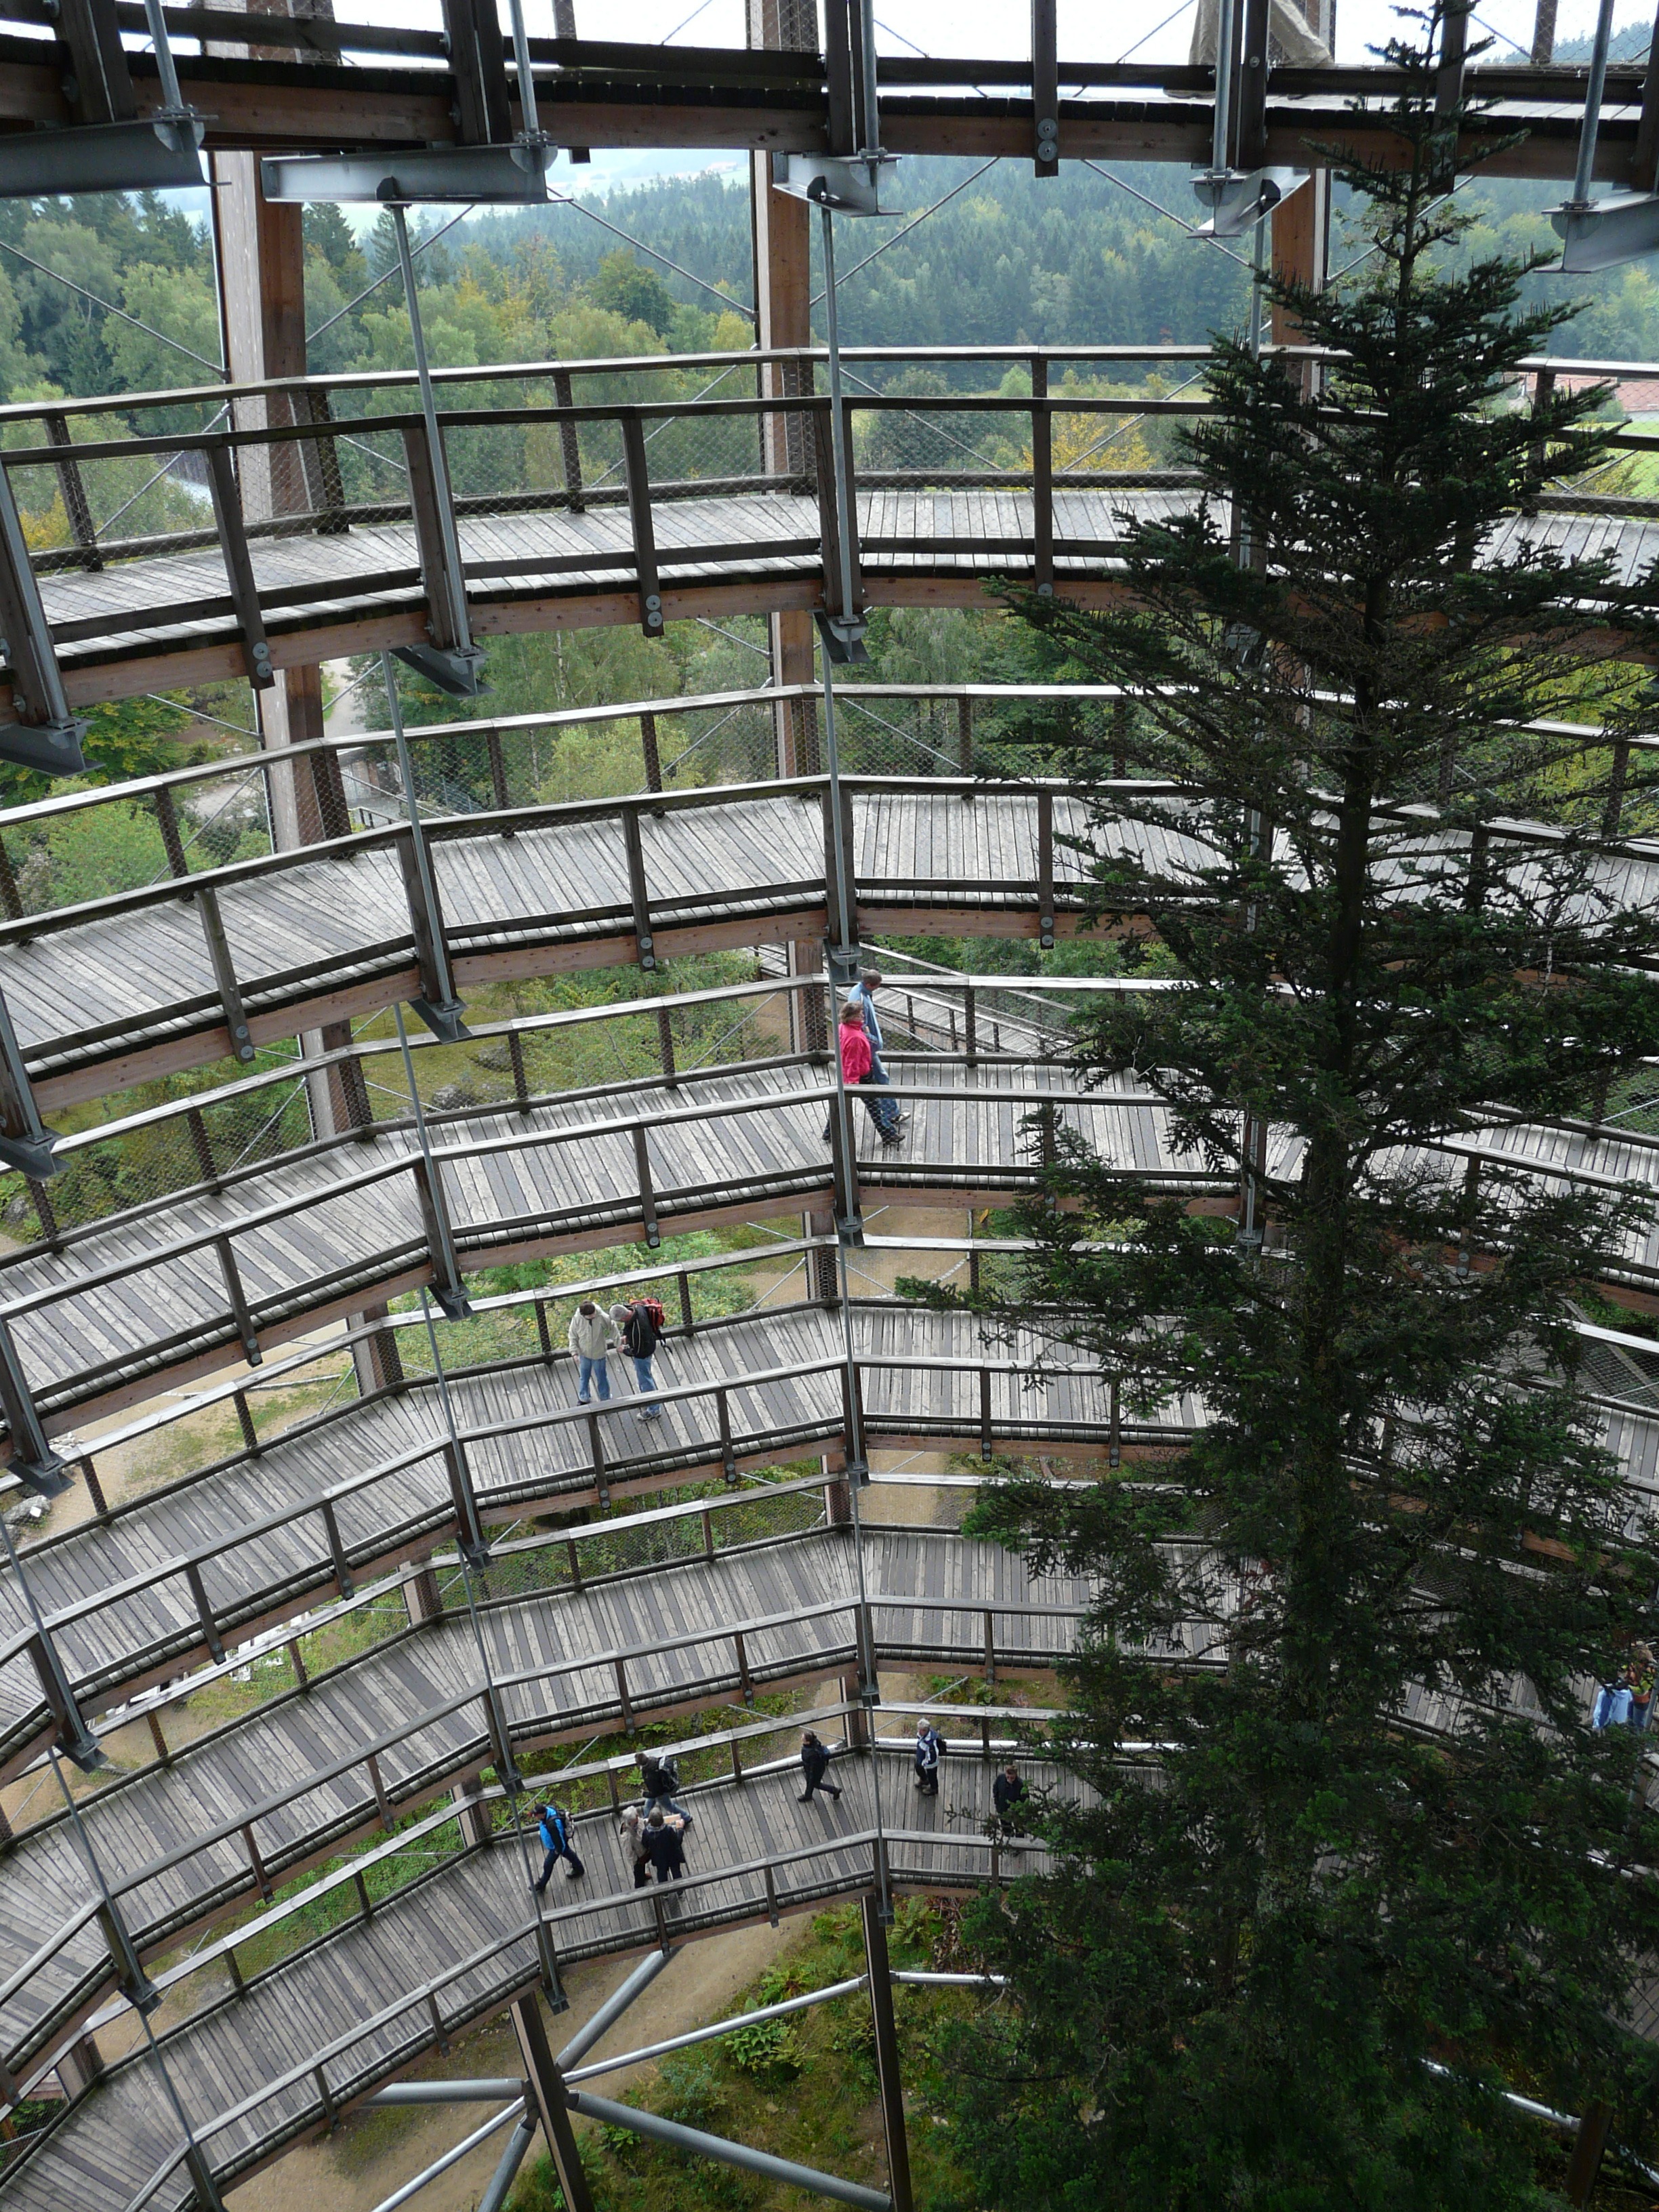
tree, forest, boardwalk, spiral, web, construction, platform, stadium, swirl, conifer, trees, treetop, scaffolding, nature trail, upward, observation tower, treetop path, residential area, sport venue, outdoor structure, tree trail